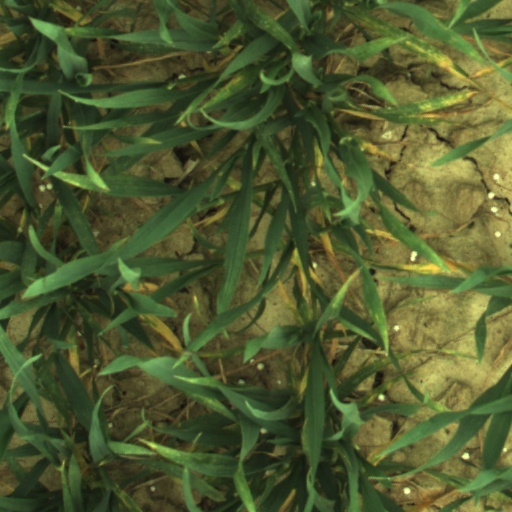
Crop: wheat